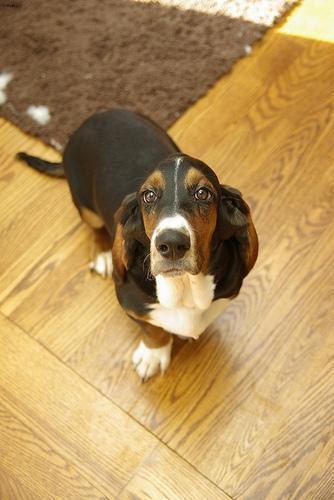
basset hound